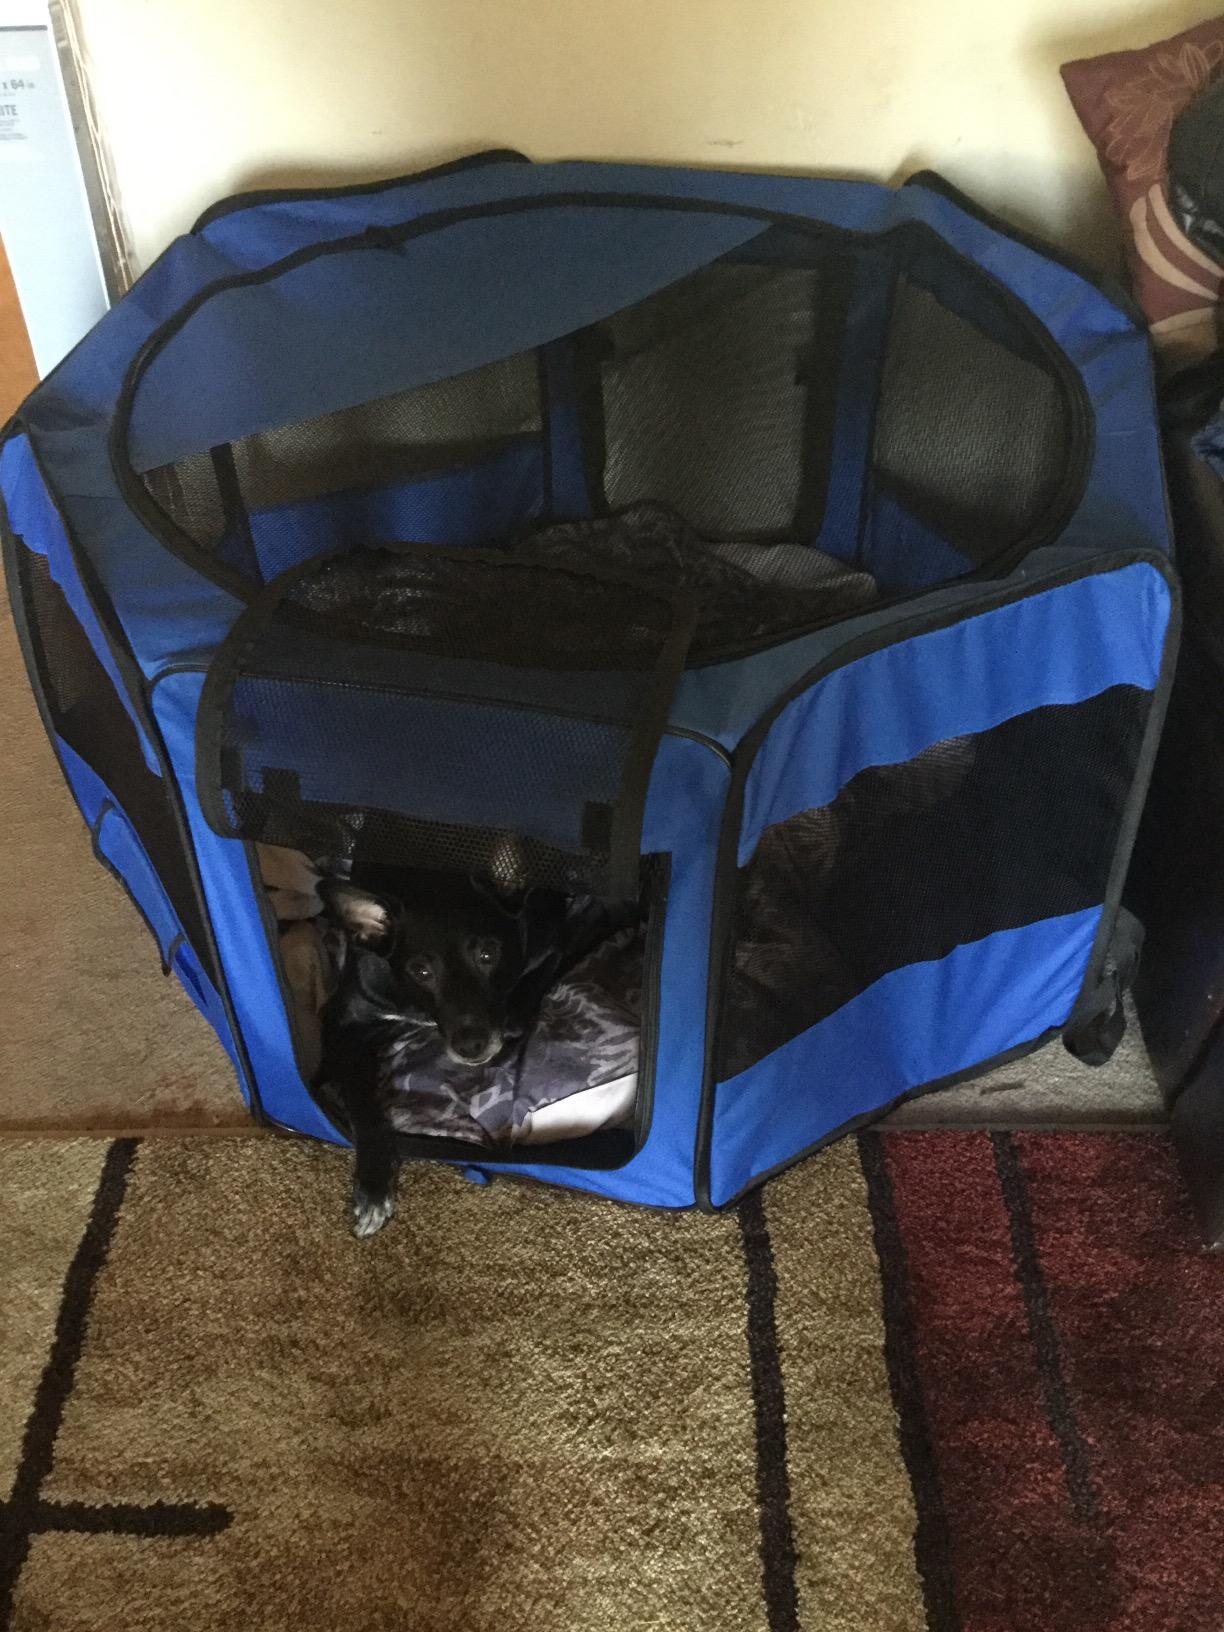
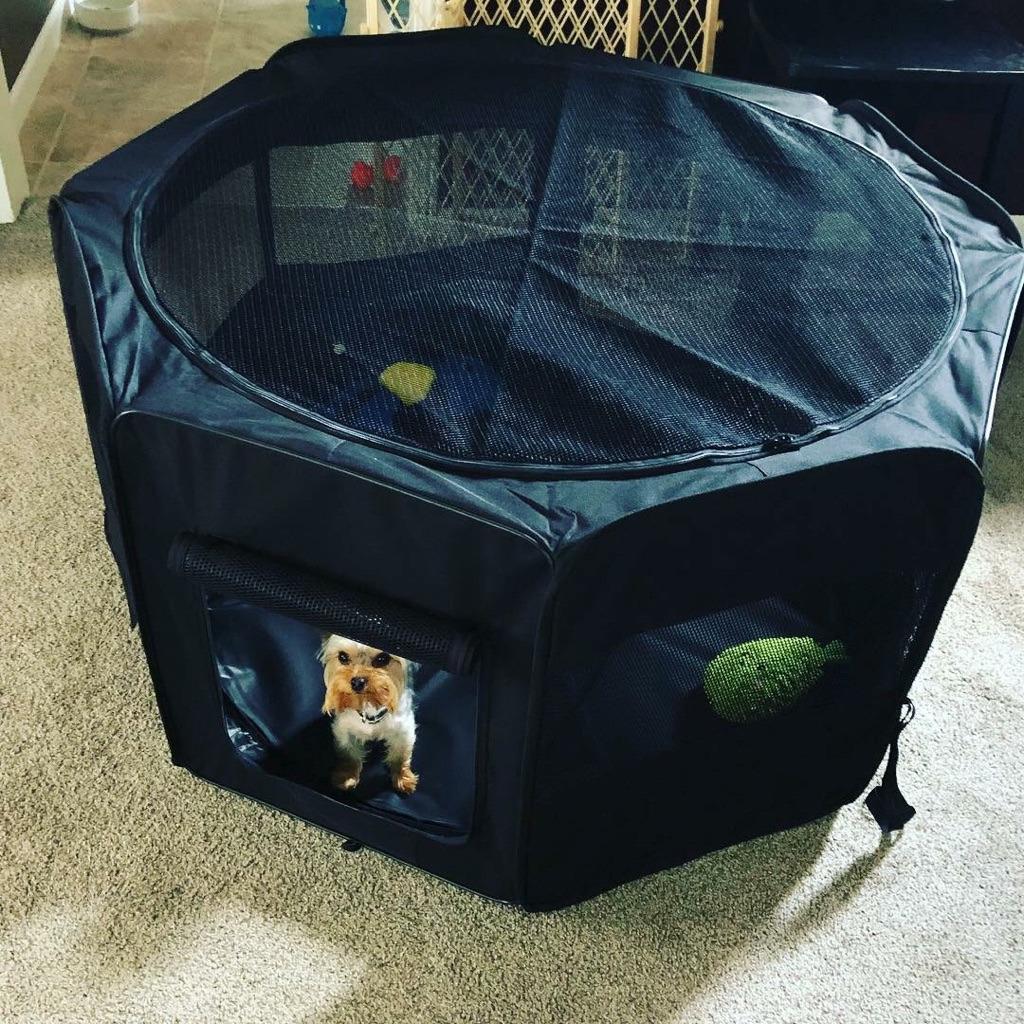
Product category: items_kennel
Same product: no